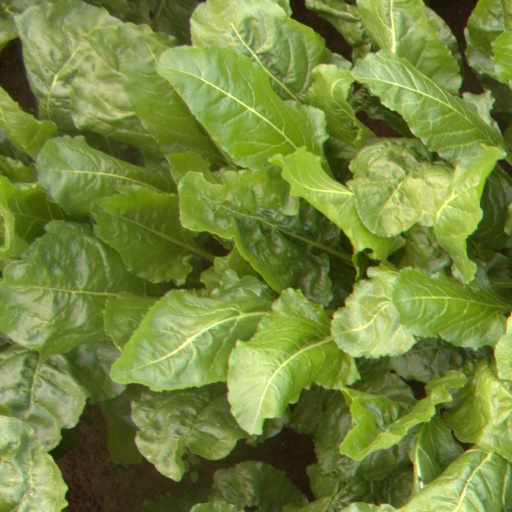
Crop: sugar beet